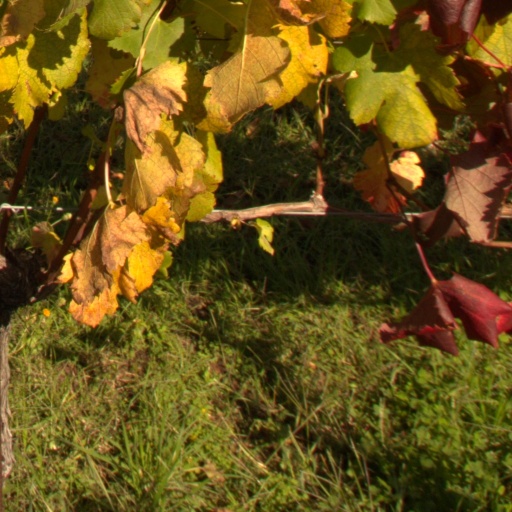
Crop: grape